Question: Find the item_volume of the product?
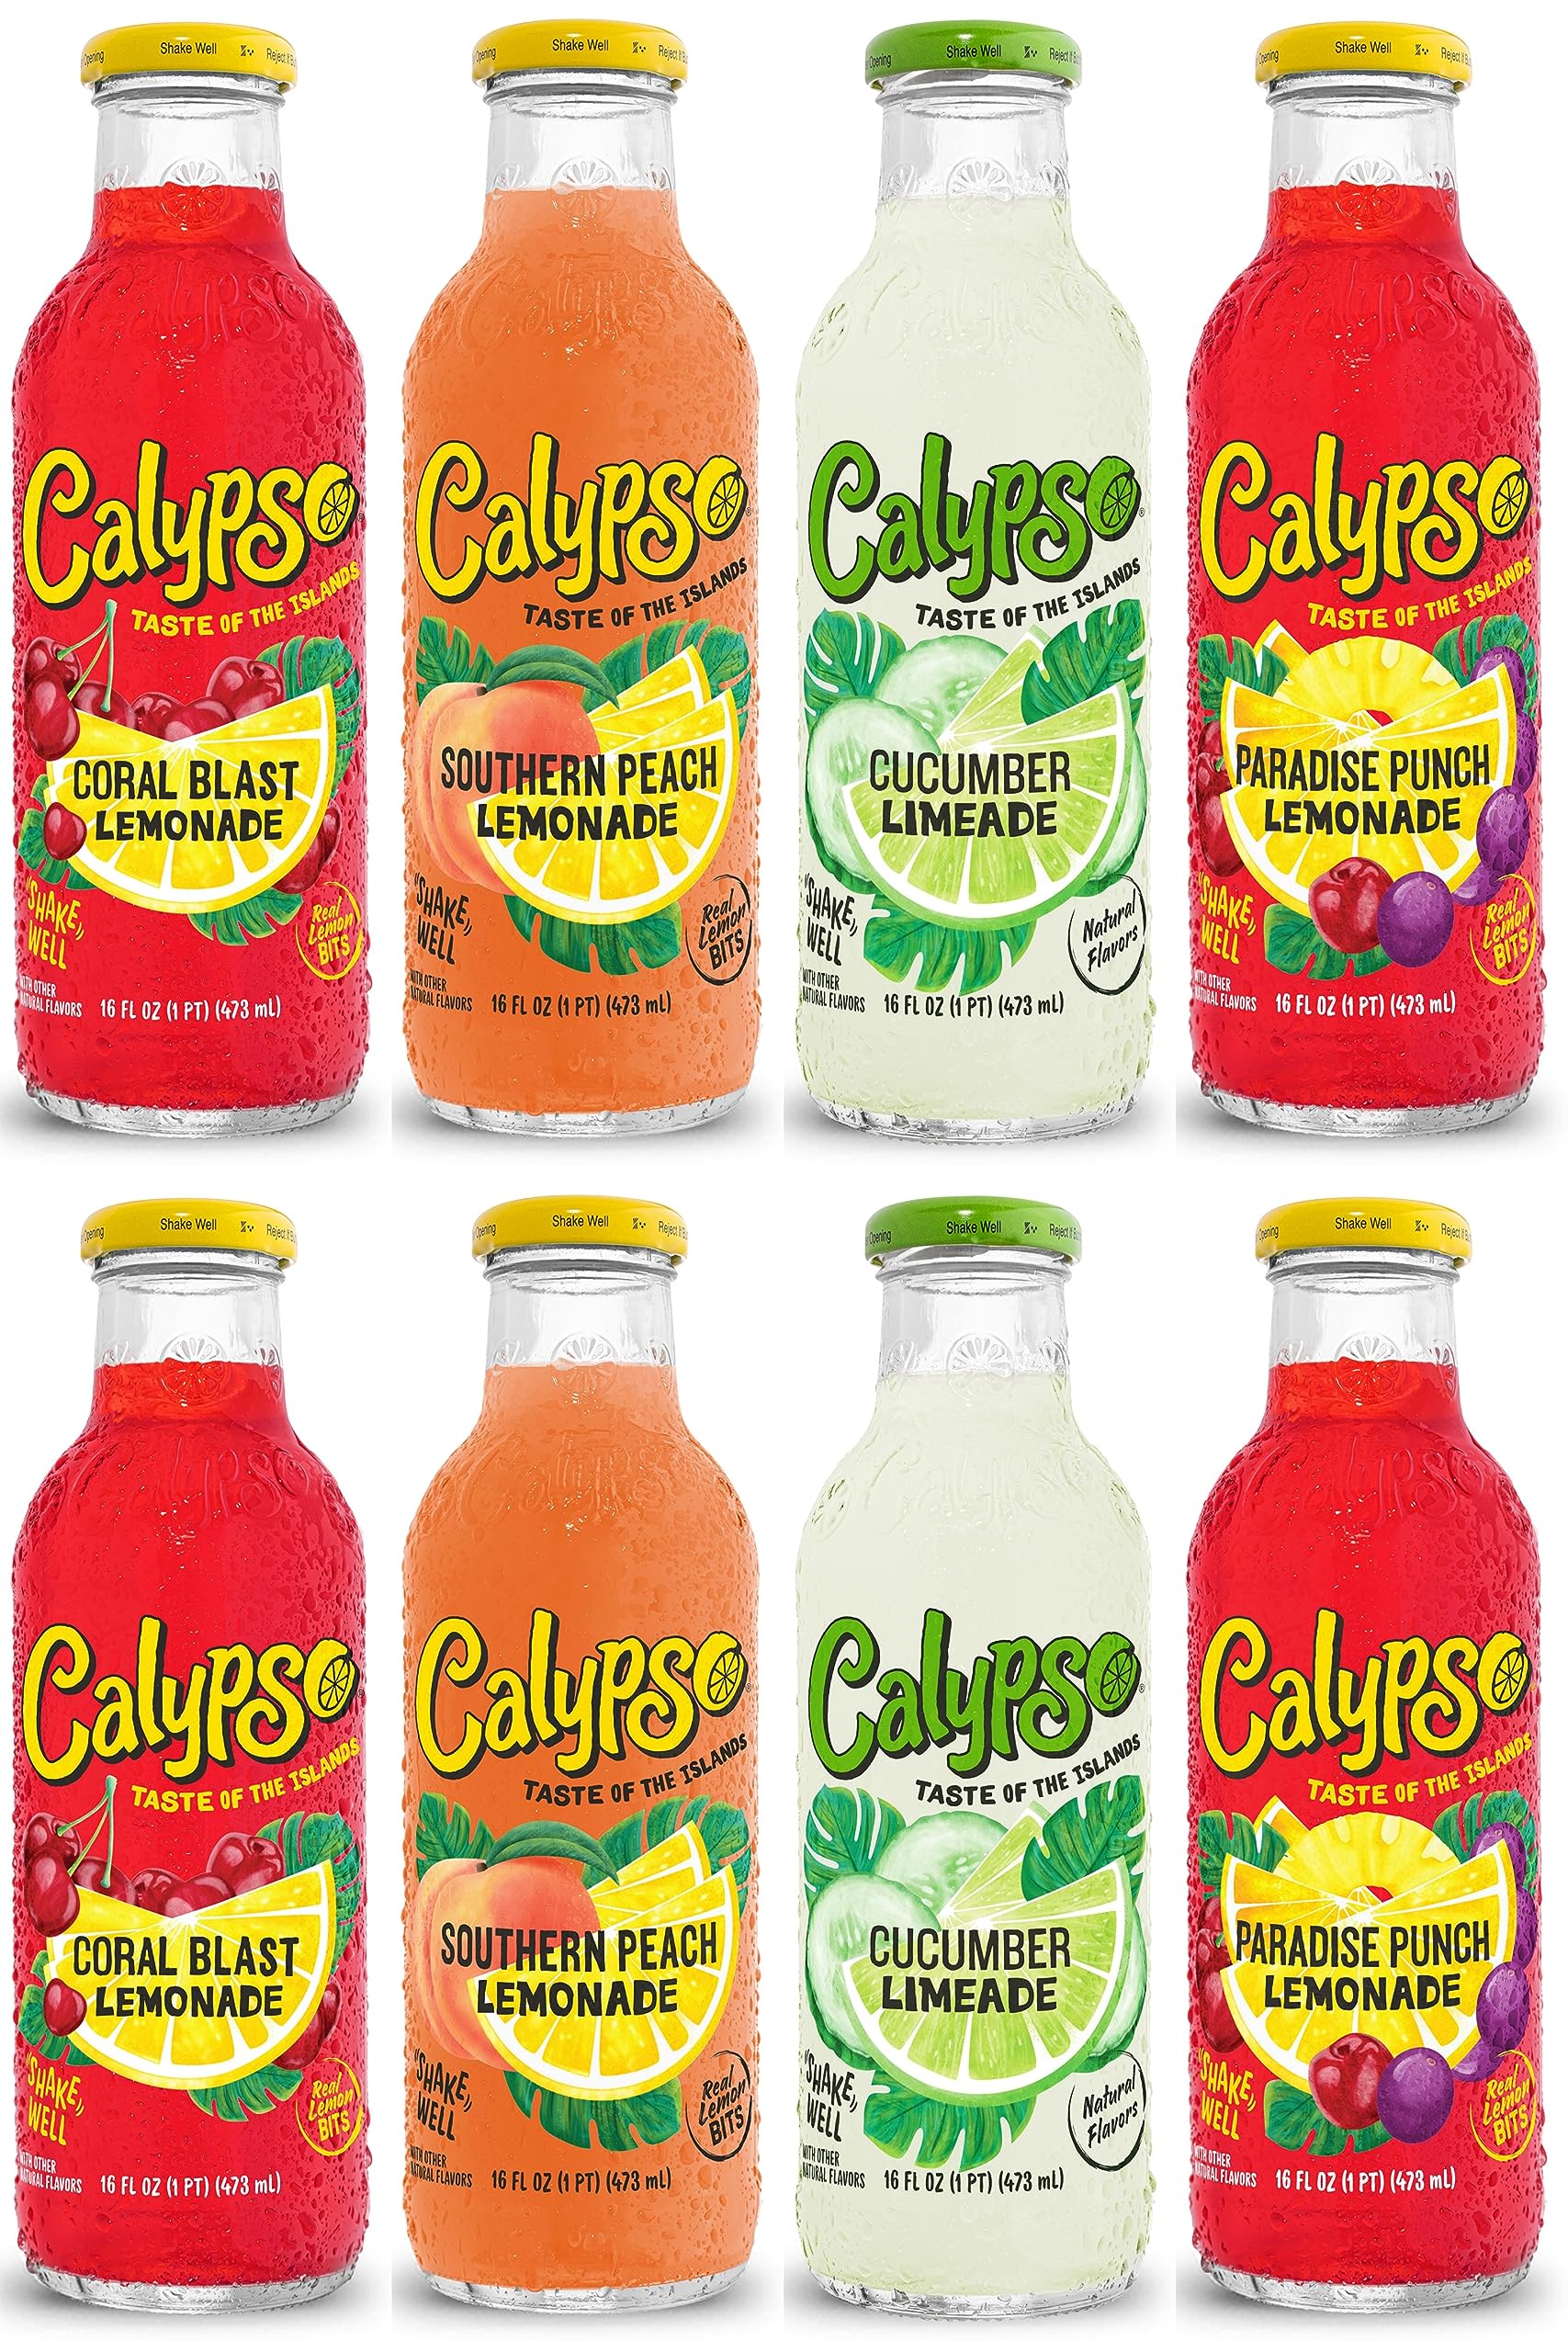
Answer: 16.0 fluid ounce